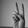
ASL letter: V